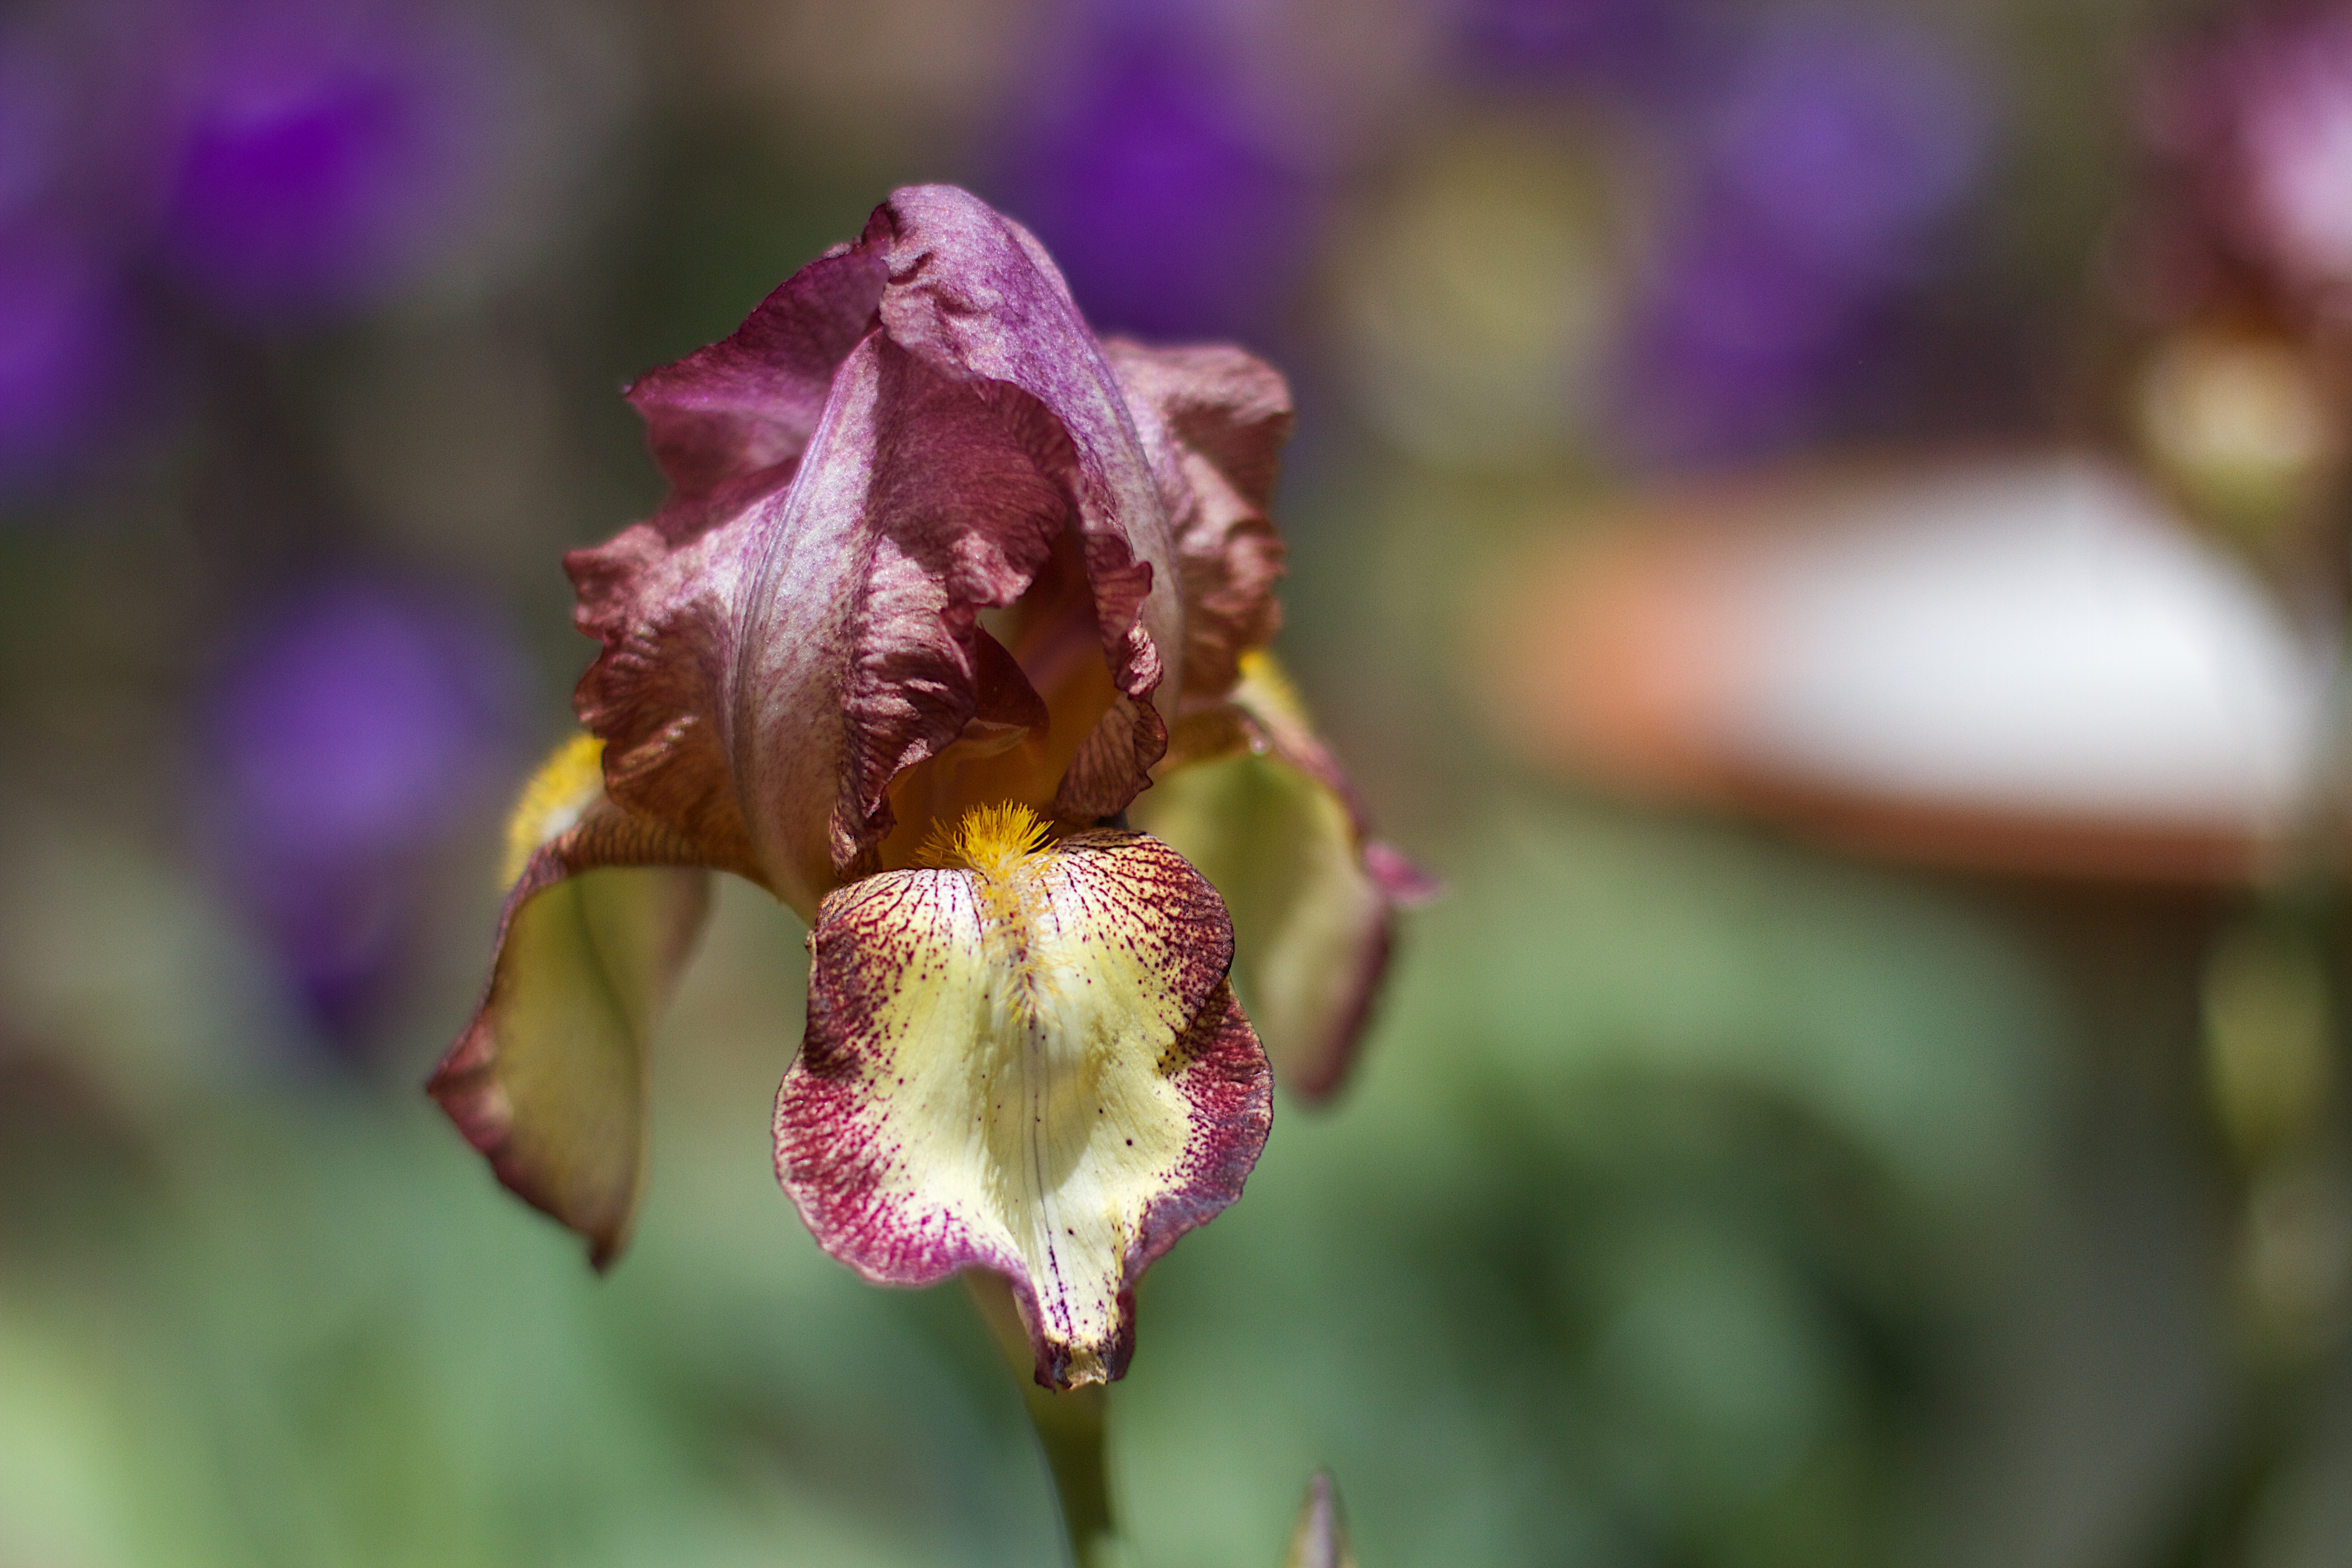
nature, blossom, plant, photography, leaf, flower, petal, botany, flora, orchid, wildflower, close up, iris, eye, bud, macro photography, flowering plant, plant stem, land plant, fly orchid